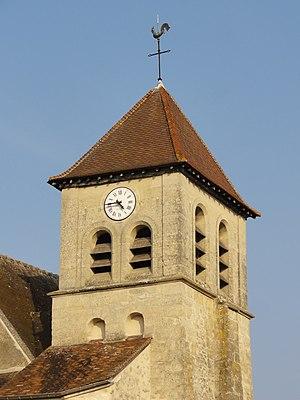
L'église Saint-Léonard est une église catholique paroissiale située à Avilly-Saint-Léonard, dans le département de l'Oise, en France. Elle possède un petit chœur du début du XIIIᵉ siècle à l'architecture gothique très soignée, mais n'est à ce jour pas inscrite ou classée au titre des monuments historiques. Cependant, le mobilier est riche et varié, et comporte six éléments classés, dont un bel ensemble de stalles de la seconde moitié du XVIᵉ siècle, qui représente le dernier souvenir matériel du prieuré clunisien de Saint-Nicolas-d'Acy, sur la commune voisine de Courteuil. La nef pourrait comporter des éléments anciens, mais a été fortement remaniée à l'époque moderne. Son voûtement n'a jamais été mené à terme, et la nef reste recouverte d'une fausse voûte en berceau. Les chapelles latérales formant transept datent du XVIᵉ siècle, et à l'instar du bas-côté nord du XVIIᵉ siècle, ils affichent un style gothique flamboyant tardif influencé par la Renaissance. Tout l'intérieur est décoré d'une polychromie architecturale refaite pendant l'après-guerre. La chapelle latérale sud sert de base à un clocher sans caractère du XVIIIᵉ ou du XVIIIᵉ siècle.